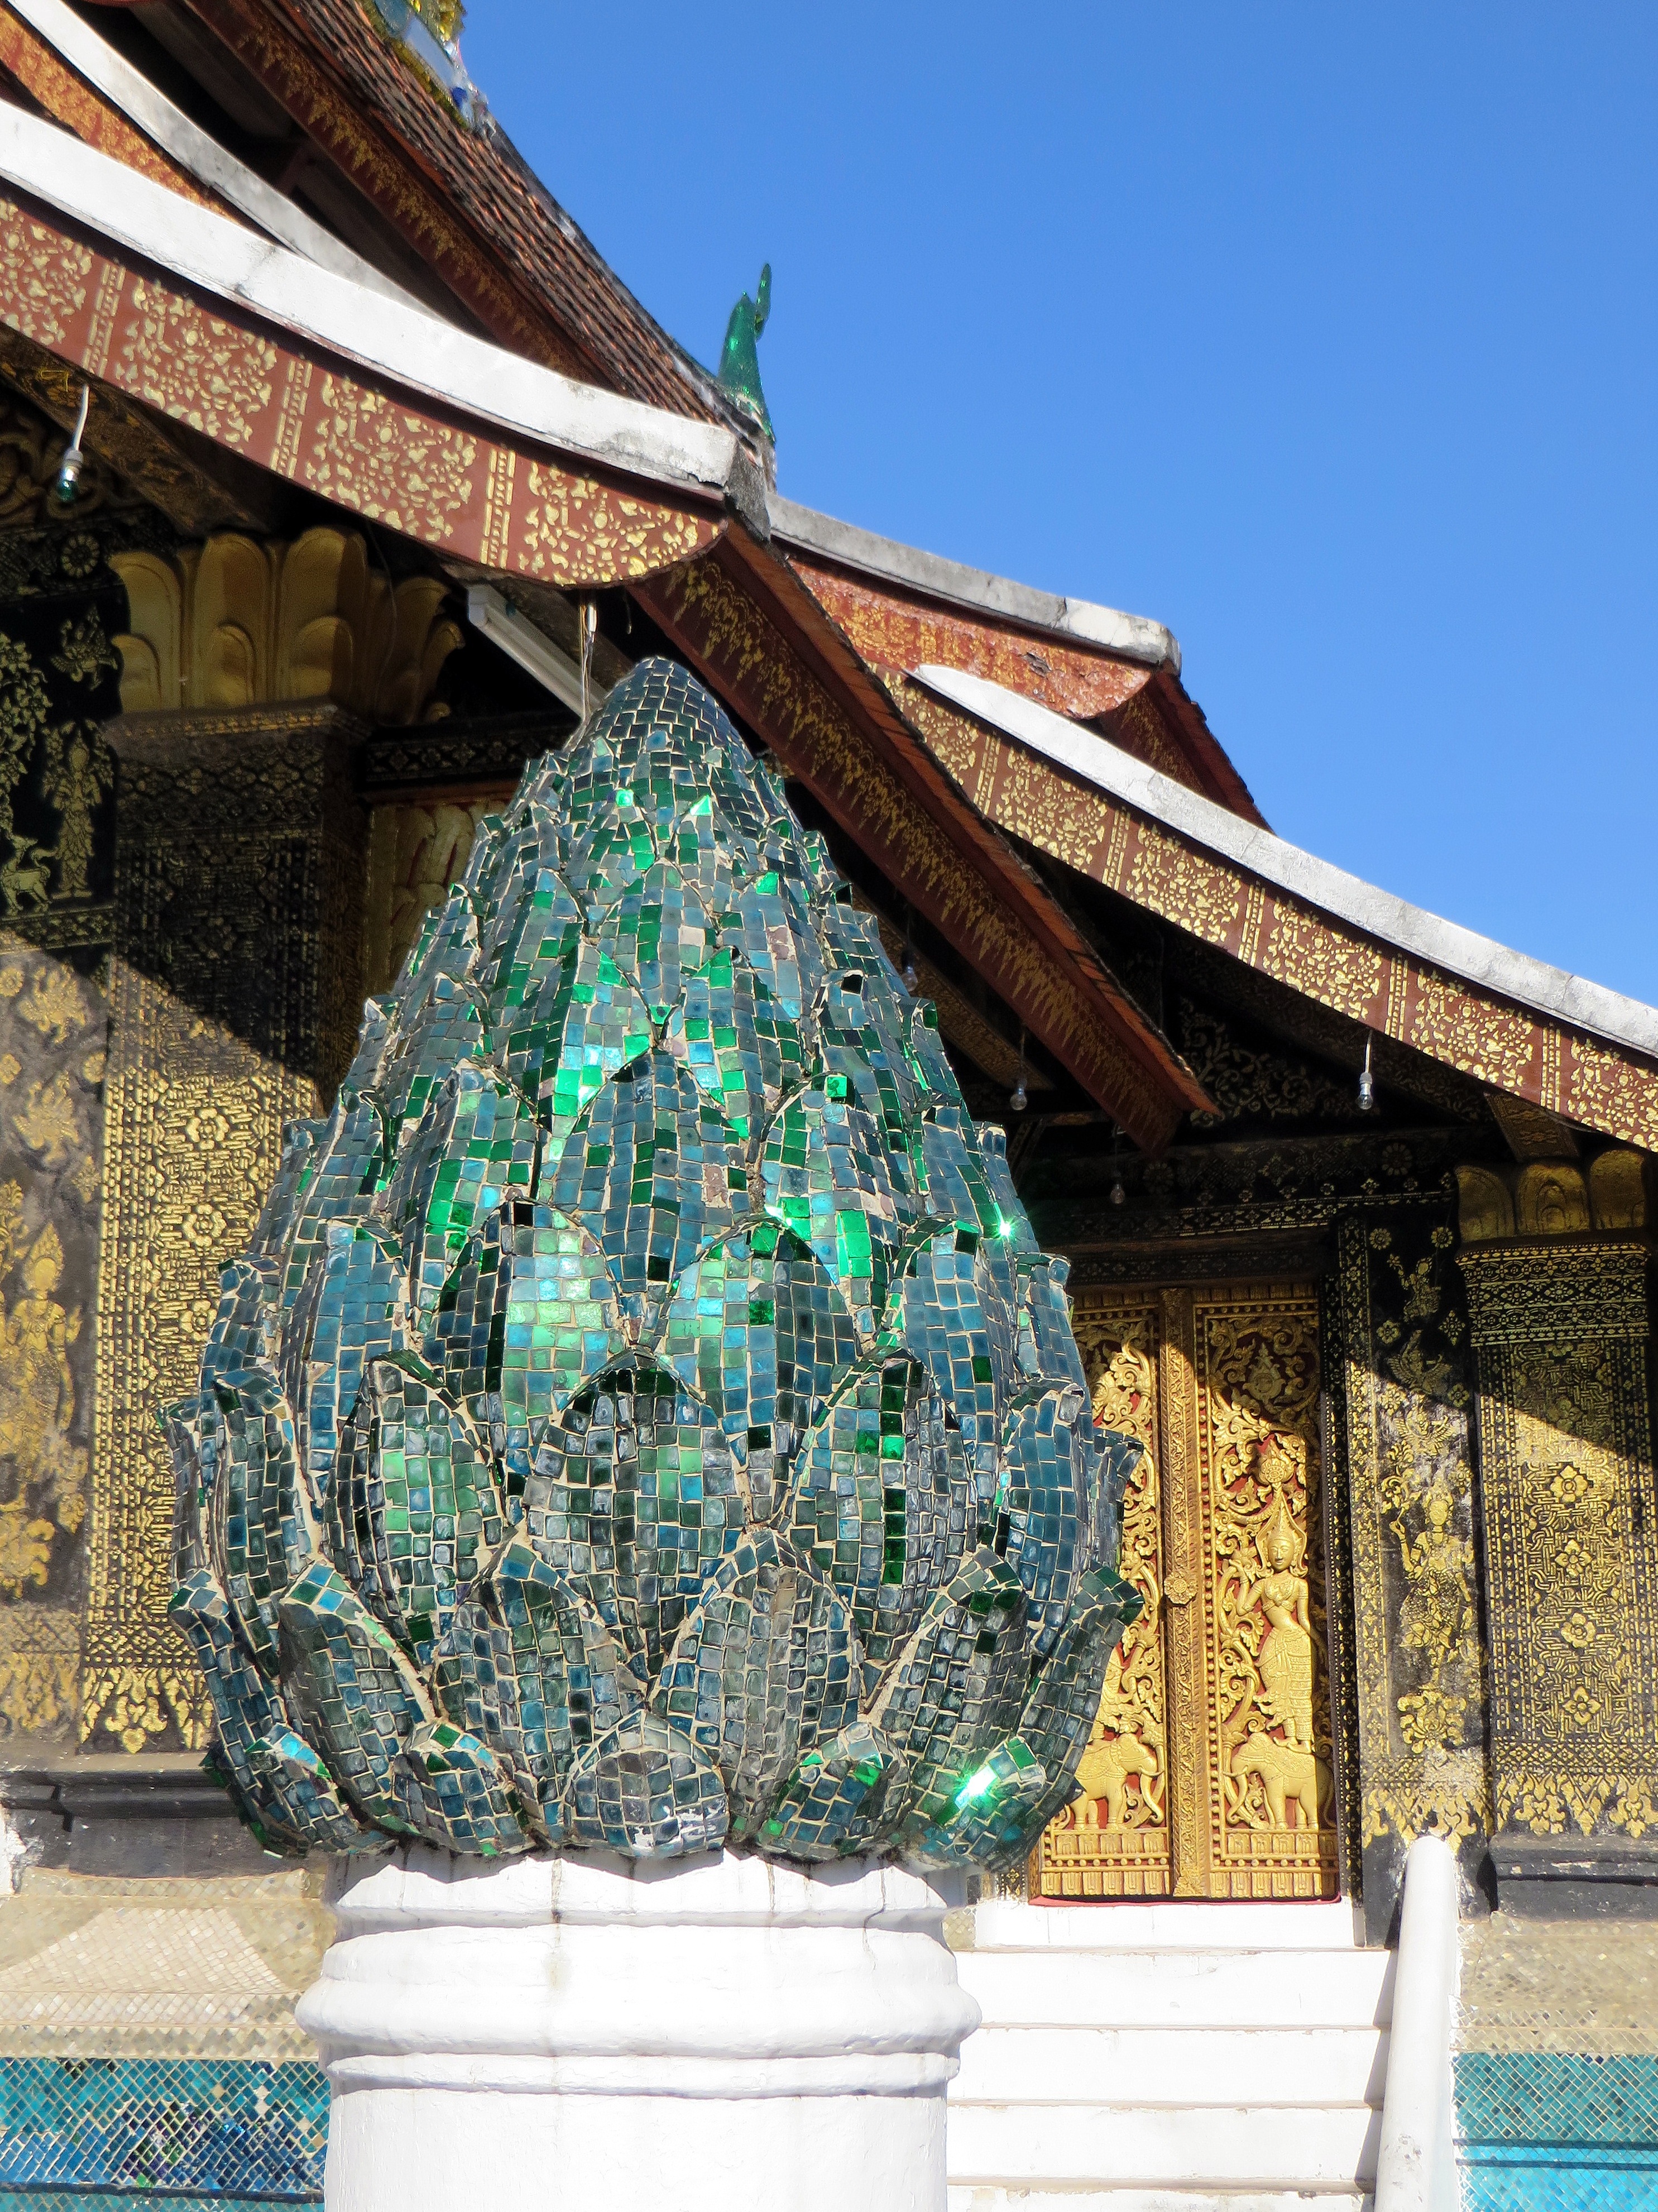
house, building, monument, decoration, bulb, chapel, place of worship, temple, shrine, laos, wat, sacred art, hindu temple, vientiane, vat sisakhet, green mosaic